Shefa-Amr

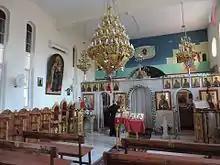
Ss. Constantine and Helena Church

A Jewish community had been established in the village under the auspices of Zahir's rule. In 1839, Moses Montefiore counted 107 Sephardic Jews living in Shefa-Amr. Their condition worsened with the departure of the autonomous leader of Egypt, Muhammad Ali Pasha, during which time Shefa-Amr was nearly emptied of its Jewish residents, who had opted to move to Haifa and Tiberias. James Finn wrote in 1877 that "The majority of the inhabitants are Druses. There are a few Moslems and a few Christians; but [in 1850] there were thirty Jewish families living as agriculturists, cultivating grain and olives on their own landed property, most of it family inheritance; some of these people were of Algerine descent. They had their own synagogue and legally qualified butcher, and their numbers had formerly been more considerable." However, "they afterwards dwindled to two families, the rest removing to [Haifa] as that port rose in prosperity."